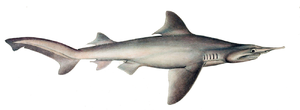
Le Requin bécune est une espèce de requins de la famille des Carcharhinidae, seul membre existant de son genre Isogomphodon. Le Requin bécune est reconnaissable grâce à son museau allongé, aplati et pointu en forme de poignard, ses yeux minuscules et ses grandes nageoires pectorales en forme de pagaie. La taille maximale de ce requin est estimée à 1,71 m de longueur.
Isogomphodon est un genre de requins de la famille des Carcharhinidae.
Les Carcharhinidés forment une famille de requins appartenant de l'ordre des Carcharhiniformes.